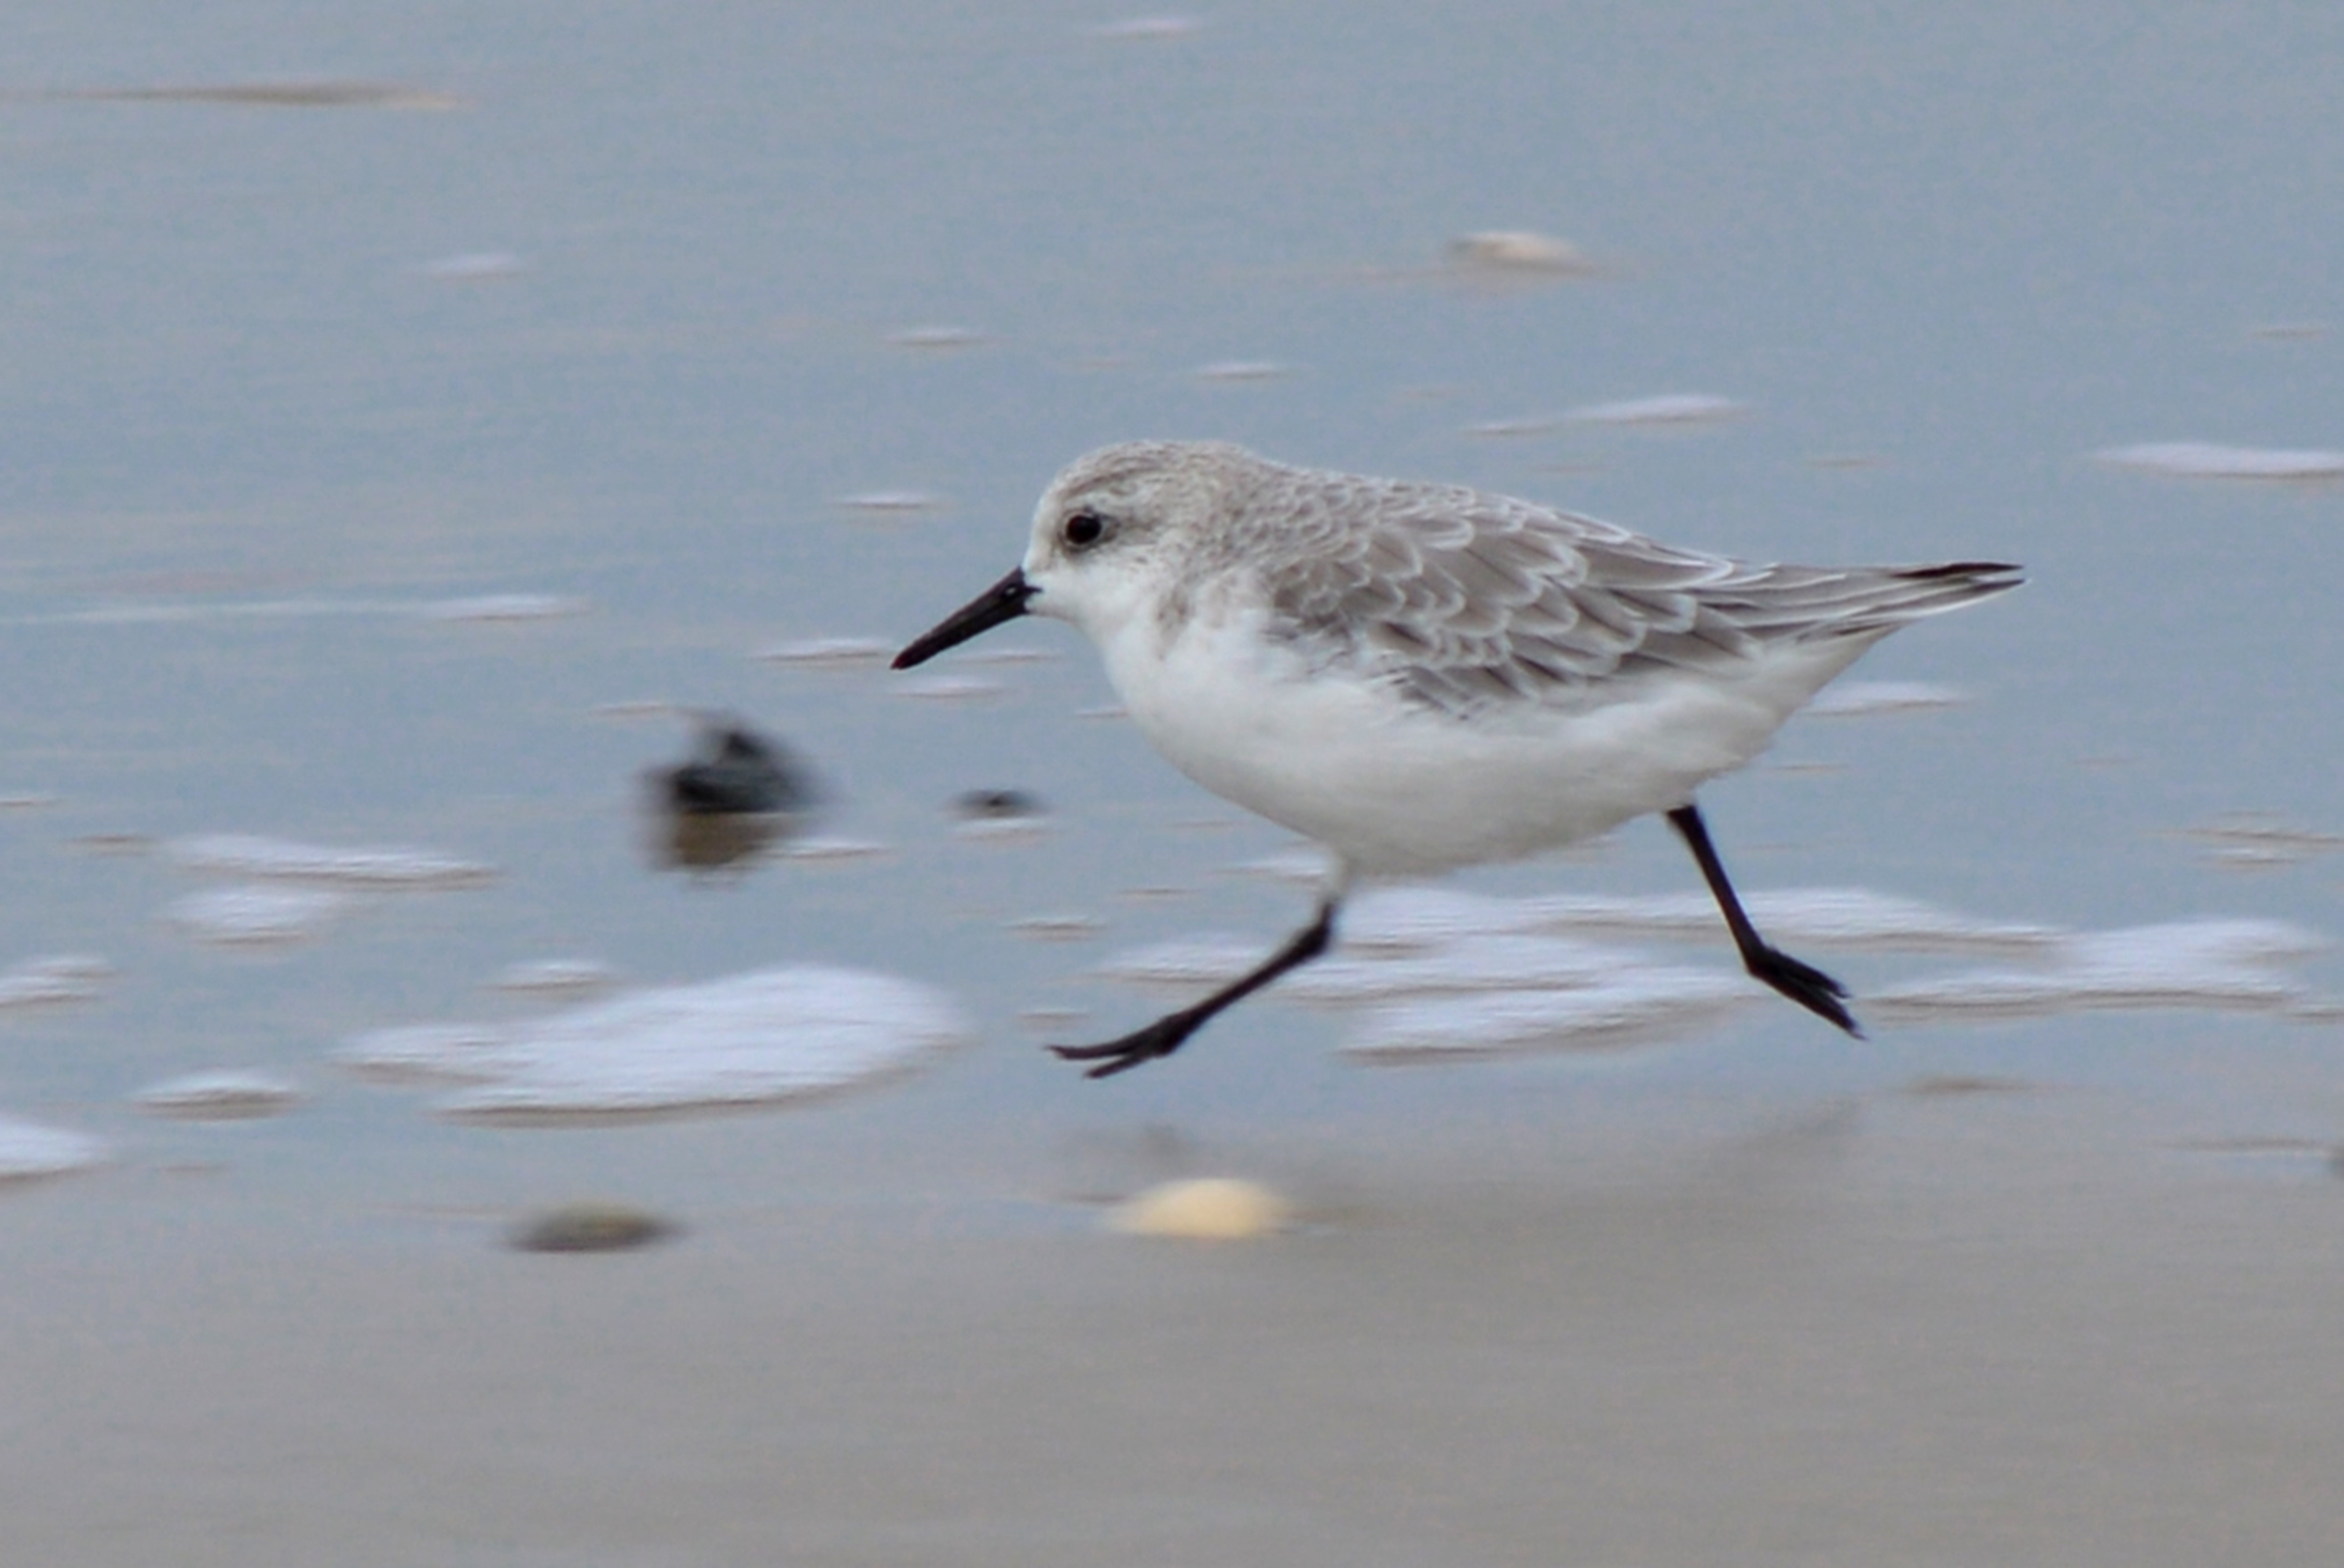
beach, sea, coast, water, outdoor, bird, wing, sky, animal, seabird, wildlife, gull, beak, nikon, fauna, nederland, netherlands, outdoorphotography, vertebrate, calidrisalba, shorebird, sandpiper, redshank, paulvandevelde, pdvandevelde, padagudaloma, natuurfotografie, naturephotographer, dordrecht, nederlandinfotos, texel, speedbird, strandvogel, drieteenstrandlopertje, charadriiformes, european herring gull, cinclidae, calidrid, red backed sandpiper